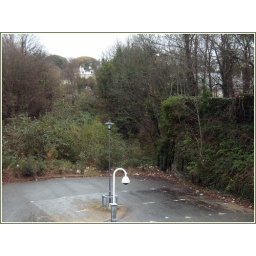
You can just see the next bridge in the middle distance through the trees